Daley Blind

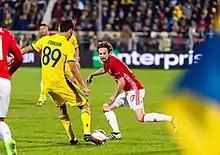
Blind playing for Manchester United in 2017

Blind made his debut 13 days after his signing, playing the full 90 minutes as United beat Queens Park Rangers 4–0 at Old Trafford for their first victory of the season. His first goal for the club came on 20 October, a 20-yard strike that earned United a 2–2 draw at West Bromwich Albion.